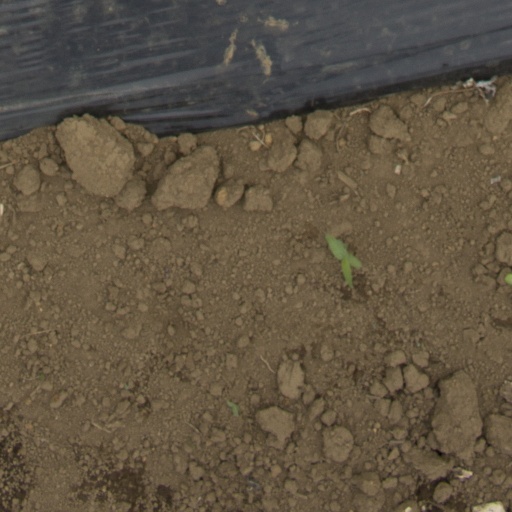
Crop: Jerusalem artichoke